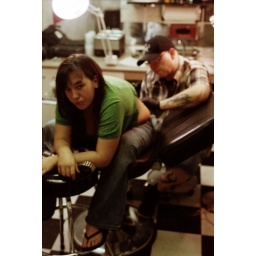
Joe vs the girl in the green shirt on film